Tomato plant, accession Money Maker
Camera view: tilt-top (135 deg); turntable rotation: 330 degrees
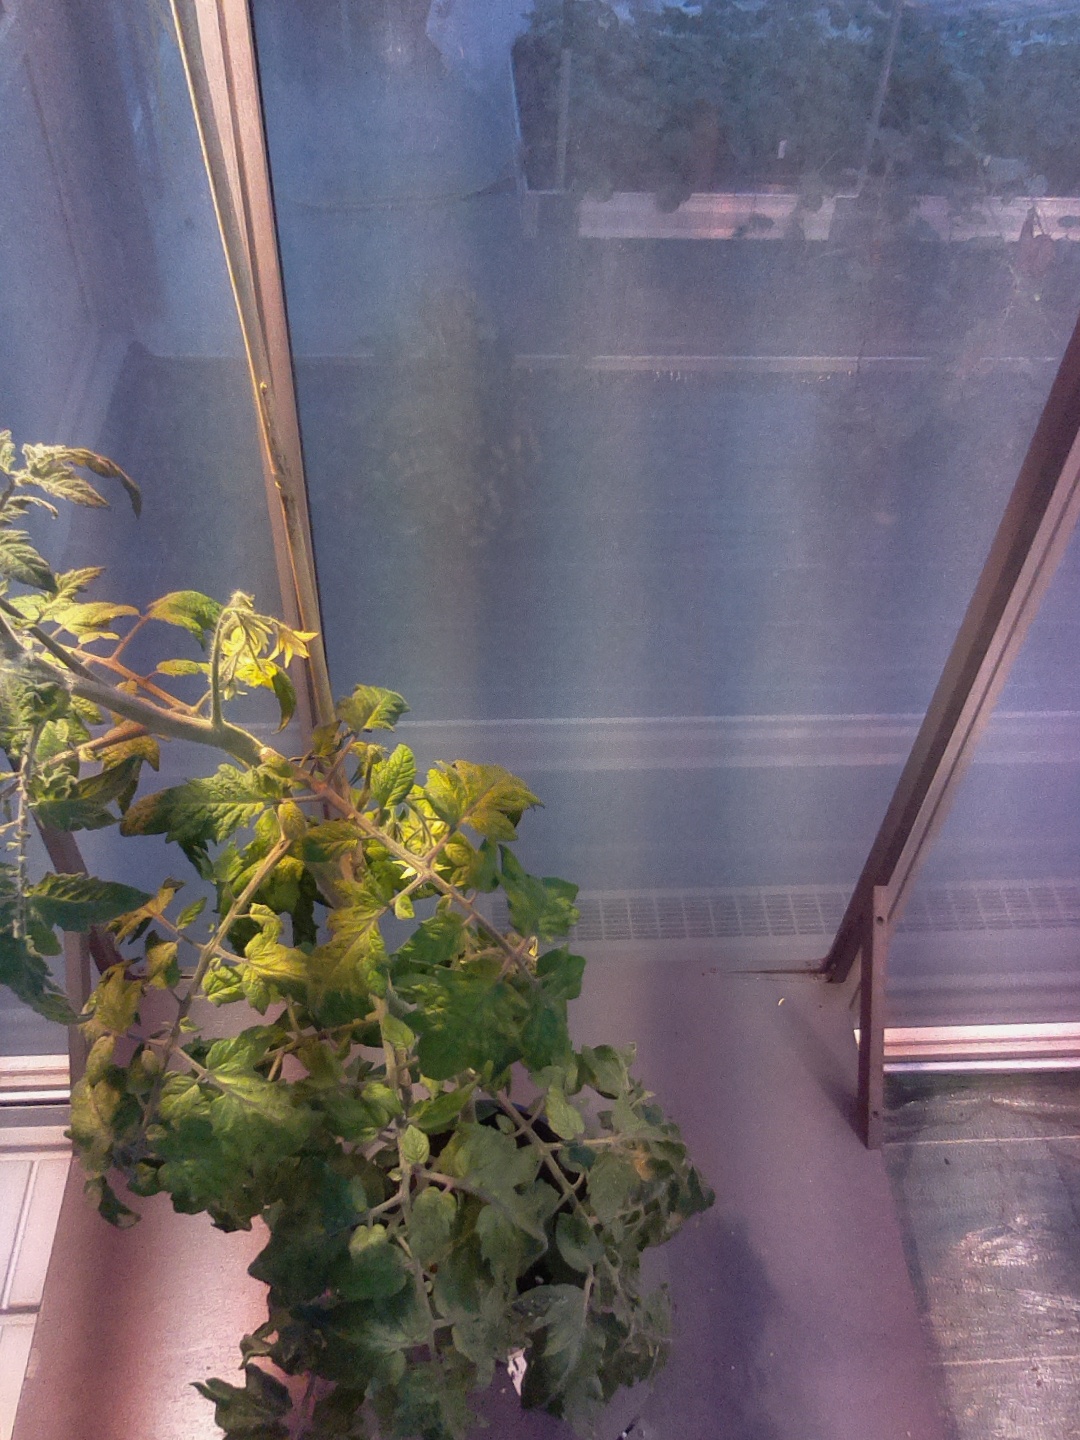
BBCH growth stage 70: Fruits at the main stem or branches visibles